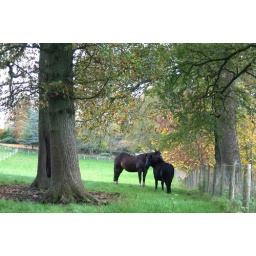
I spotted these two lovely horses in this field off the Crevenagh Road, just outside Omagh. Co.Tyrone.